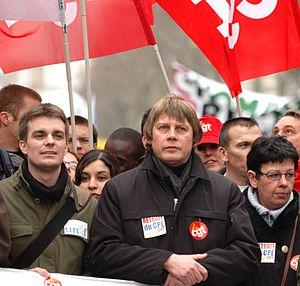
Bernard Thibault (au centre), secrétaire général de la Confédération générale du travail (CGT) en tête de cortège d'une manifestation contre le Contrat Première Embauche (CPE). Bruno Julliard, président du syndicat étudiant UNEF, se trouve sur sa gauche. Paris, le 7 mars 2006."
Maryse Dumas, née le 25 avril 1953 à Bordeaux, est une syndicaliste française. Elle est élue au Bureau confédéral de la Cgt en décembre 1995, lors du 45ᵉ congrès de la Confédération. Elle est réélue à l'occasion des congrès suivants : le 48ᵉ congrès, en mars 2006 l'a reconduite dans cette fonction. Après le 49ᵉ congrès de la Cgt tenu en décembre 2009 à Nantes, elle quitte la direction confédérale. Elle nommée au Conseil économique, social et environnemental en novembre 2010. Elle y siège dans le groupe de la Cgt.
Bruno Julliard, de son nom complet Bruno Julliard-Landau, né le 9 février 1981 au Puy-en-Velay, est un homme politique français, membre du Parti socialiste.
Le bureau confédéral de la CGT est l'organisme national qui gère et organise l'action de la Confédération générale du travail française entre ses congrès. Avec le « secrétaire général » de la Confédération, qui en est membre d'office, il assure la continuité de la direction de l'organisation syndicale. Ses membres, selon les périodes, sont nommés « secrétaire-adjoint » ou « secrétaire » de la CGT. Le « trésorier » fait partie de cette instance.